1974 Asian Games

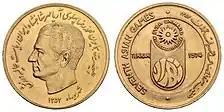
Commemorative Gold Medal for 7th Asian Games; Tehran 1974

Athletics was one of the most popular disciplines of these games. Reza Entezari, an Iranian runner, won silver medals in the 400 meters and 800 meters competitions, as well as bronze in the 4 x 400 metres relay.